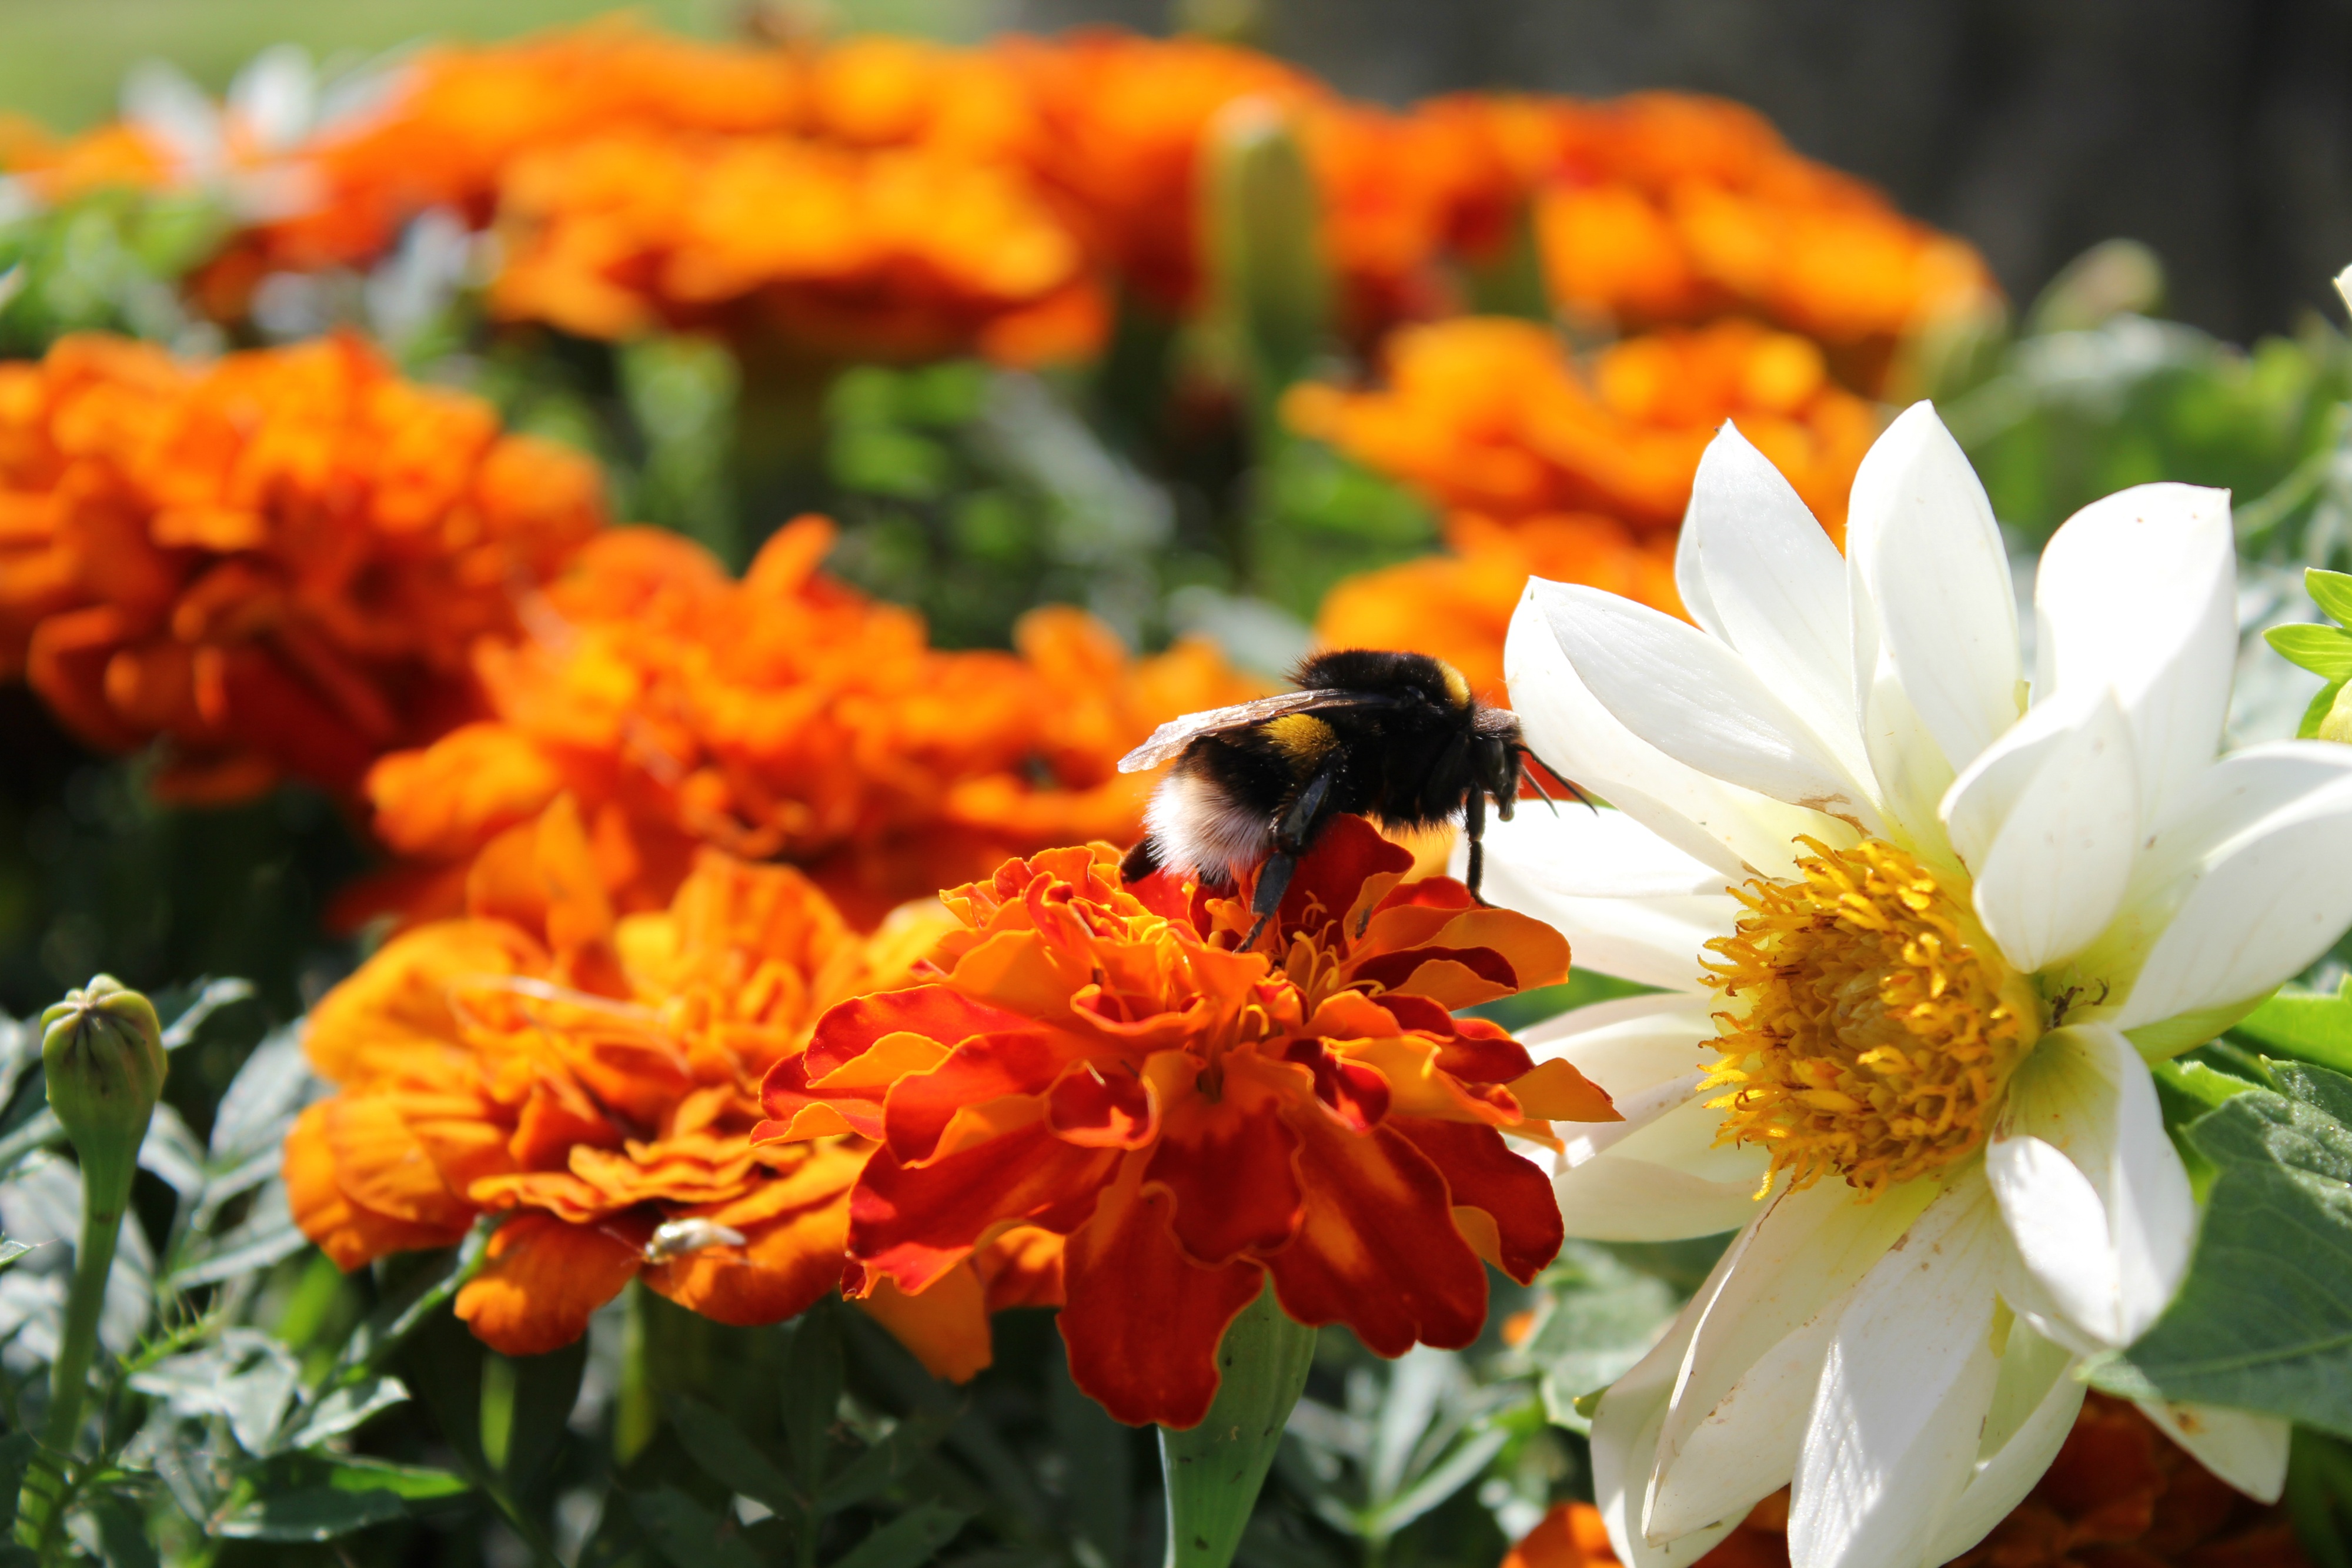
nature, plant, flower, petal, summer, pollen, insect, autumn, botany, yellow, flora, fauna, invertebrate, wildflower, bee, bumblebee, nectar, macro photography, flowering plant, honey bee, beautiful flowers, daisy family, calendula, bright colors, naskomoe, annual plant, membrane winged insect